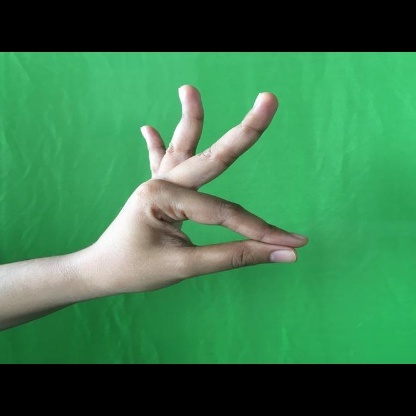
Mudra: Hamsasyam